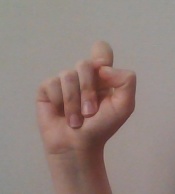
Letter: fa